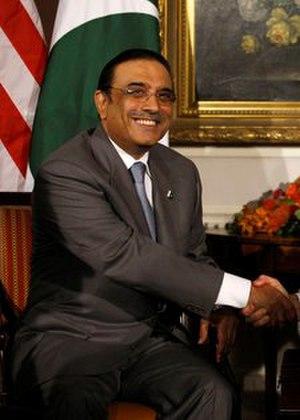
Les élections législatives pakistanaises de 2008 ont eu lieu le 18 février 2008 pour renouveler les élus de l'Assemblée nationale et des quatre assemblées provinciales du Pakistan, après la fin de leur mandat de cinq ans reçu lors des élections législatives de 2002. Elles se déroulent dans un climat tendu et crucial pour l'avenir de la démocratie pakistanaise.